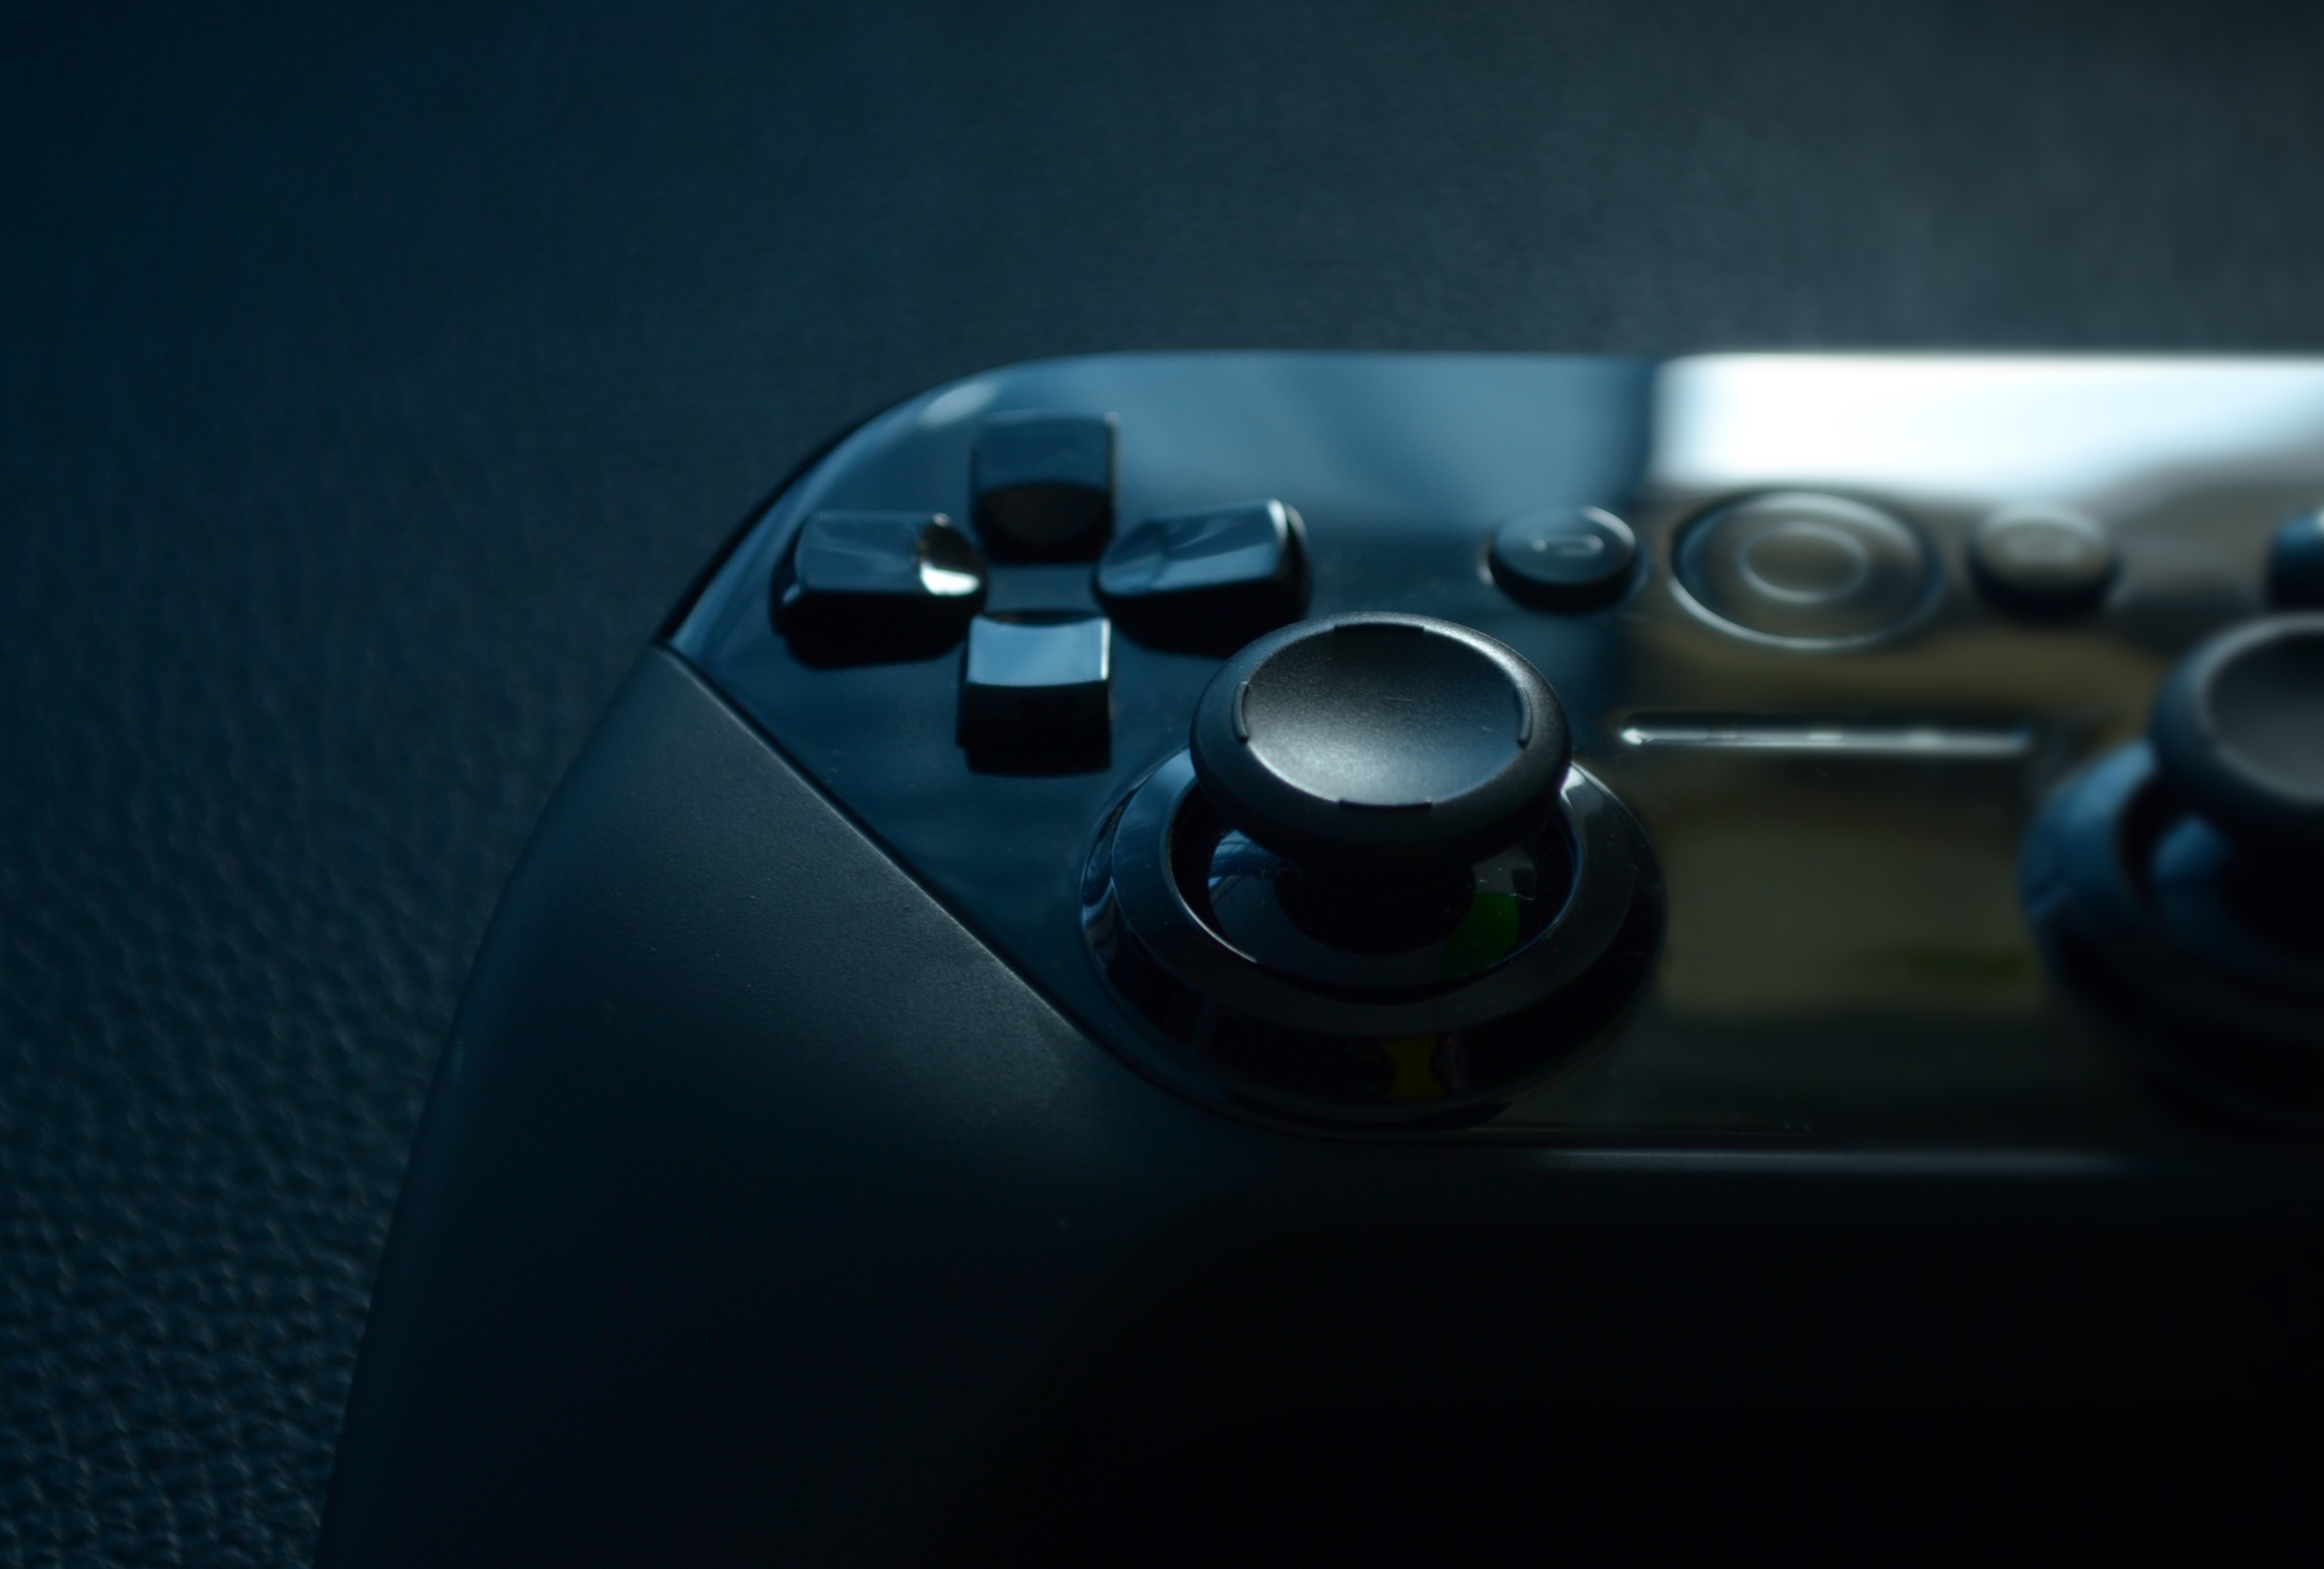
blur, technology, joystick, controller, dark, gadget, close up, focus, electronics, control, gaming, entertainment, screenshot, joypad, game controller, electronic device